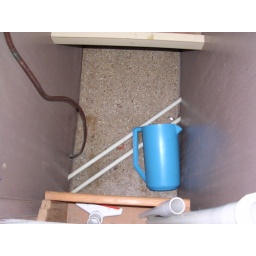
Storage floor, hot and cold water lines from below deck to galley sink